Siu Hong stop

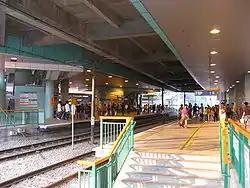
Light Rail Siu Hong Stop platform 1 and 2

Siu Hong is an MTR Light Rail stop in Hong Kong. It is located in the west of Tuen Mun River and east of Siu Hong Court. Siu Hong stop belongs to zone 3 for single-ride tickets. The code of this stop is 100.